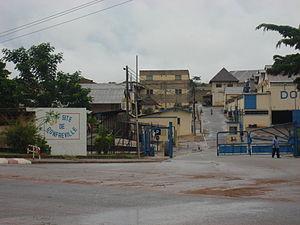
Cet article dresse une liste des villes ivoiriennes les plus peuplées.